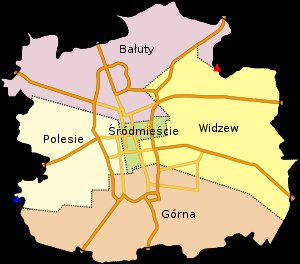
Łódź / Administrativ inddeling
Inddeling i bydele samt det højeste og laveste punkt i Łódź.
Łódź er med 690.422 indbyggere befolkningsmæssigt Polens tredjestørste by og hovedstaden i Województwo łódzkie midt i landet. Byen er hovedcenteret for tekstil- og filmindustrien samt elektronik- og underholdningsbranchen i Polen. Med sine universiteter, teatre, museer og den verdensberømte filmhøjskole er Łódź også et vigtigt akademisk og kulturelt center.